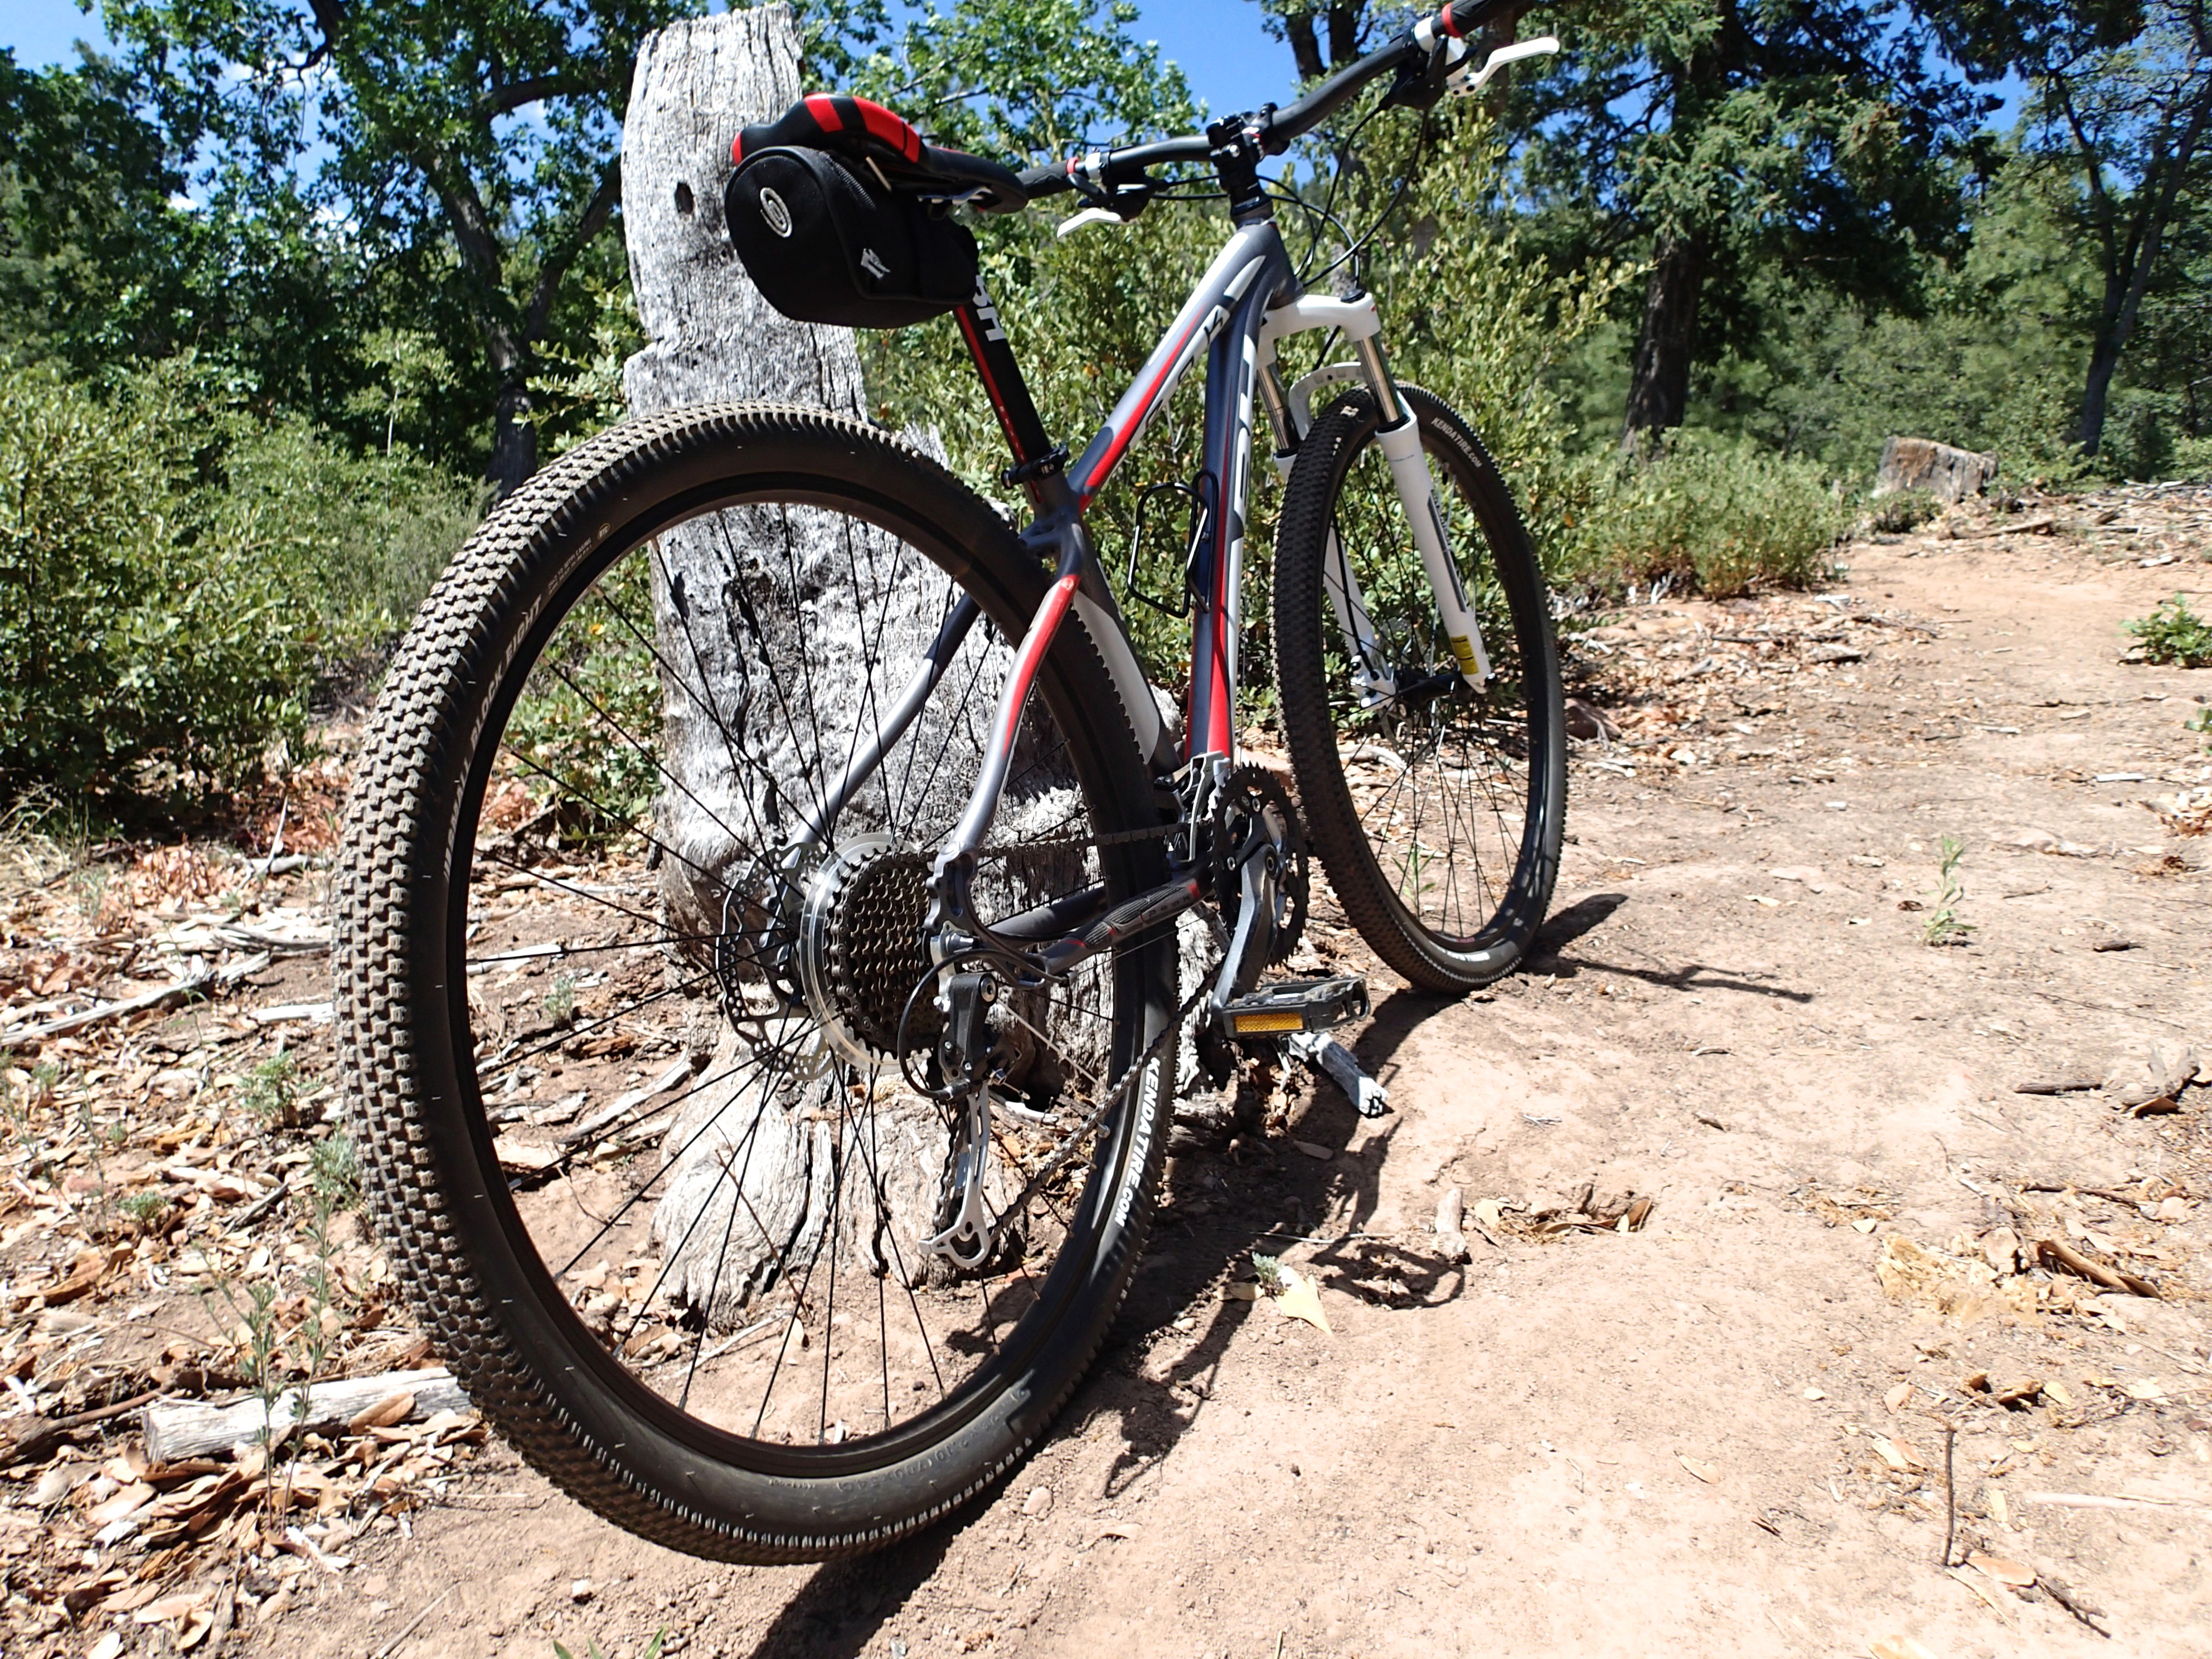
wheel, bicycle, vehicle, soil, sports equipment, mountain bike, cycling, freeride, mountain biking, land vehicle, cycle sport, cyclo cross bicycle, cyclo cross, downhill mountain biking, bicycle motocross, road bicycle, racing bicycle, cross country cycling